Jules Verne

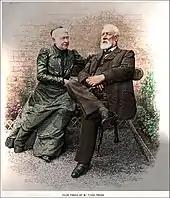
Jules Verne and Madame Verne

In 1867, Verne bought a small boat, the "Saint-Michel", which he successively replaced with the "Saint-Michel II" and the "Saint-Michel III" as his financial situation improved. On board the "Saint-Michel III", he sailed around Europe. After his first novel, most of his stories were first serialised in the "Magazine d'Éducation et de Récréation", a Hetzel biweekly publication, before being published in book form. His brother Paul contributed to "40th French climbing of the Mont-Blanc" and a collection of short stories – "Doctor Ox" – in 1874. Verne became wealthy and famous.